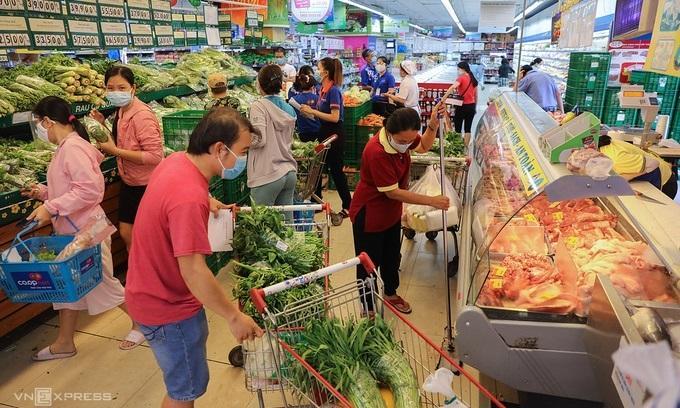
có nhiều người đang mua hàng ở trong siêu thị